Georges Bizet

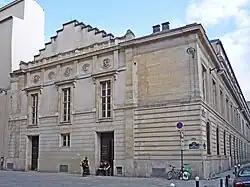
Part of the Paris Conservatoire, where Bizet studied from 1848 to 1857 (photographed in 2009)

Bizet was admitted to the Conservatoire on 9 October 1848, two weeks before his 10th birthday. He made an early impression; within six months he had won first prize in solfège, a feat that impressed Pierre-Joseph-Guillaume Zimmerman, the Conservatoire's former professor of piano. Zimmerman gave Bizet private lessons in counterpoint and fugue, which continued until the old man's death in 1853. Through these classes, Bizet met Zimmerman's son-in-law, the composer Charles Gounod, who became a lasting influence on the young pupil's musical style—although their relationship was often strained in later years. He also met another of Gounod's young students, the 13-year-old Camille Saint-Saëns, who remained a firm friend of Bizet's. Under the tuition of Antoine François Marmontel, the Conservatoire's professor of piano, Bizet's pianism developed rapidly; he won the Conservatoire's second prize for piano in 1851, and first prize the following year. Bizet would later write to Marmontel: "In your class one learns something besides the piano; one becomes a musician".